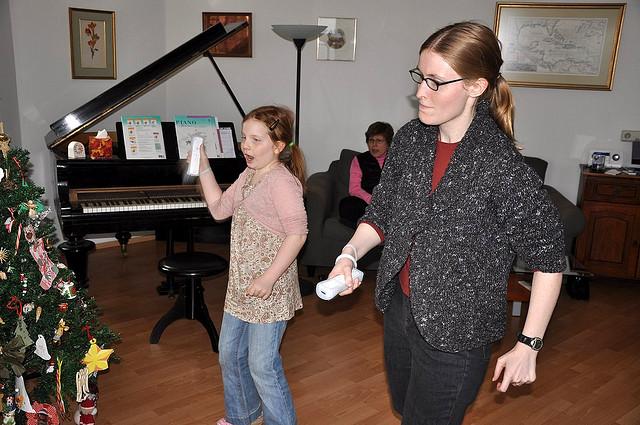
A woman and a young girl are playing with video game remote controls.